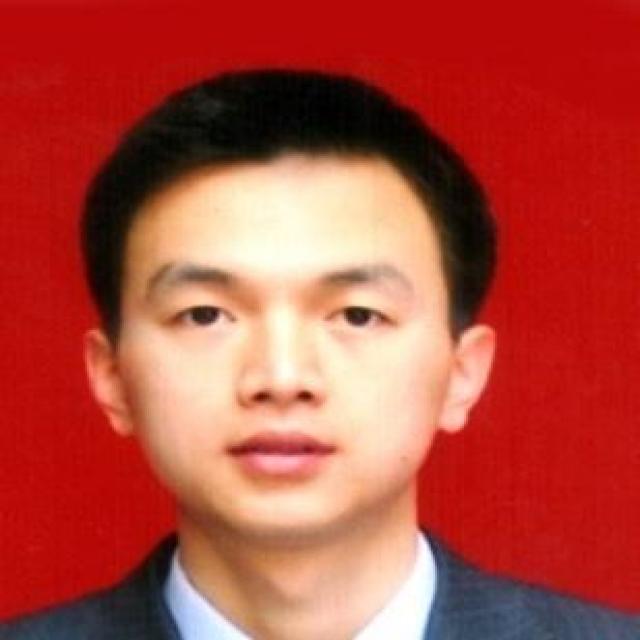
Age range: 21-44